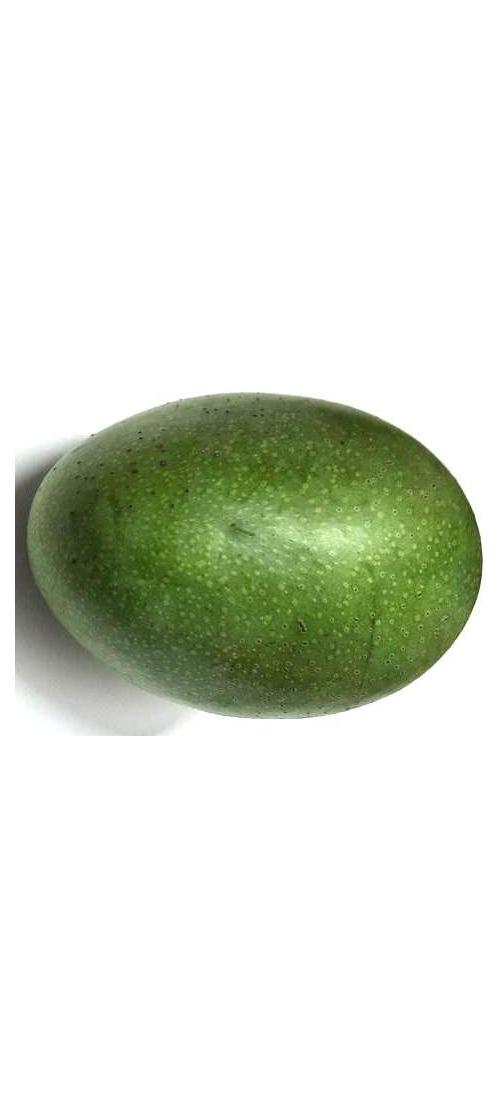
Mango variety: Ashshina Zhinuk